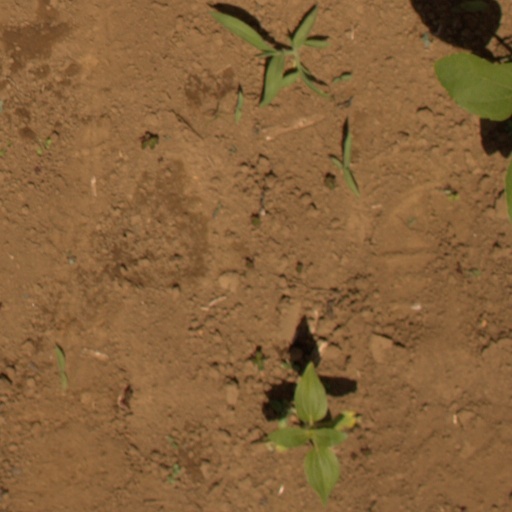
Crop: Jerusalem artichoke